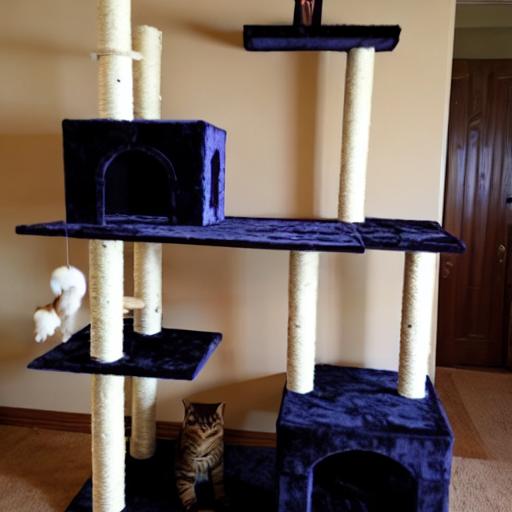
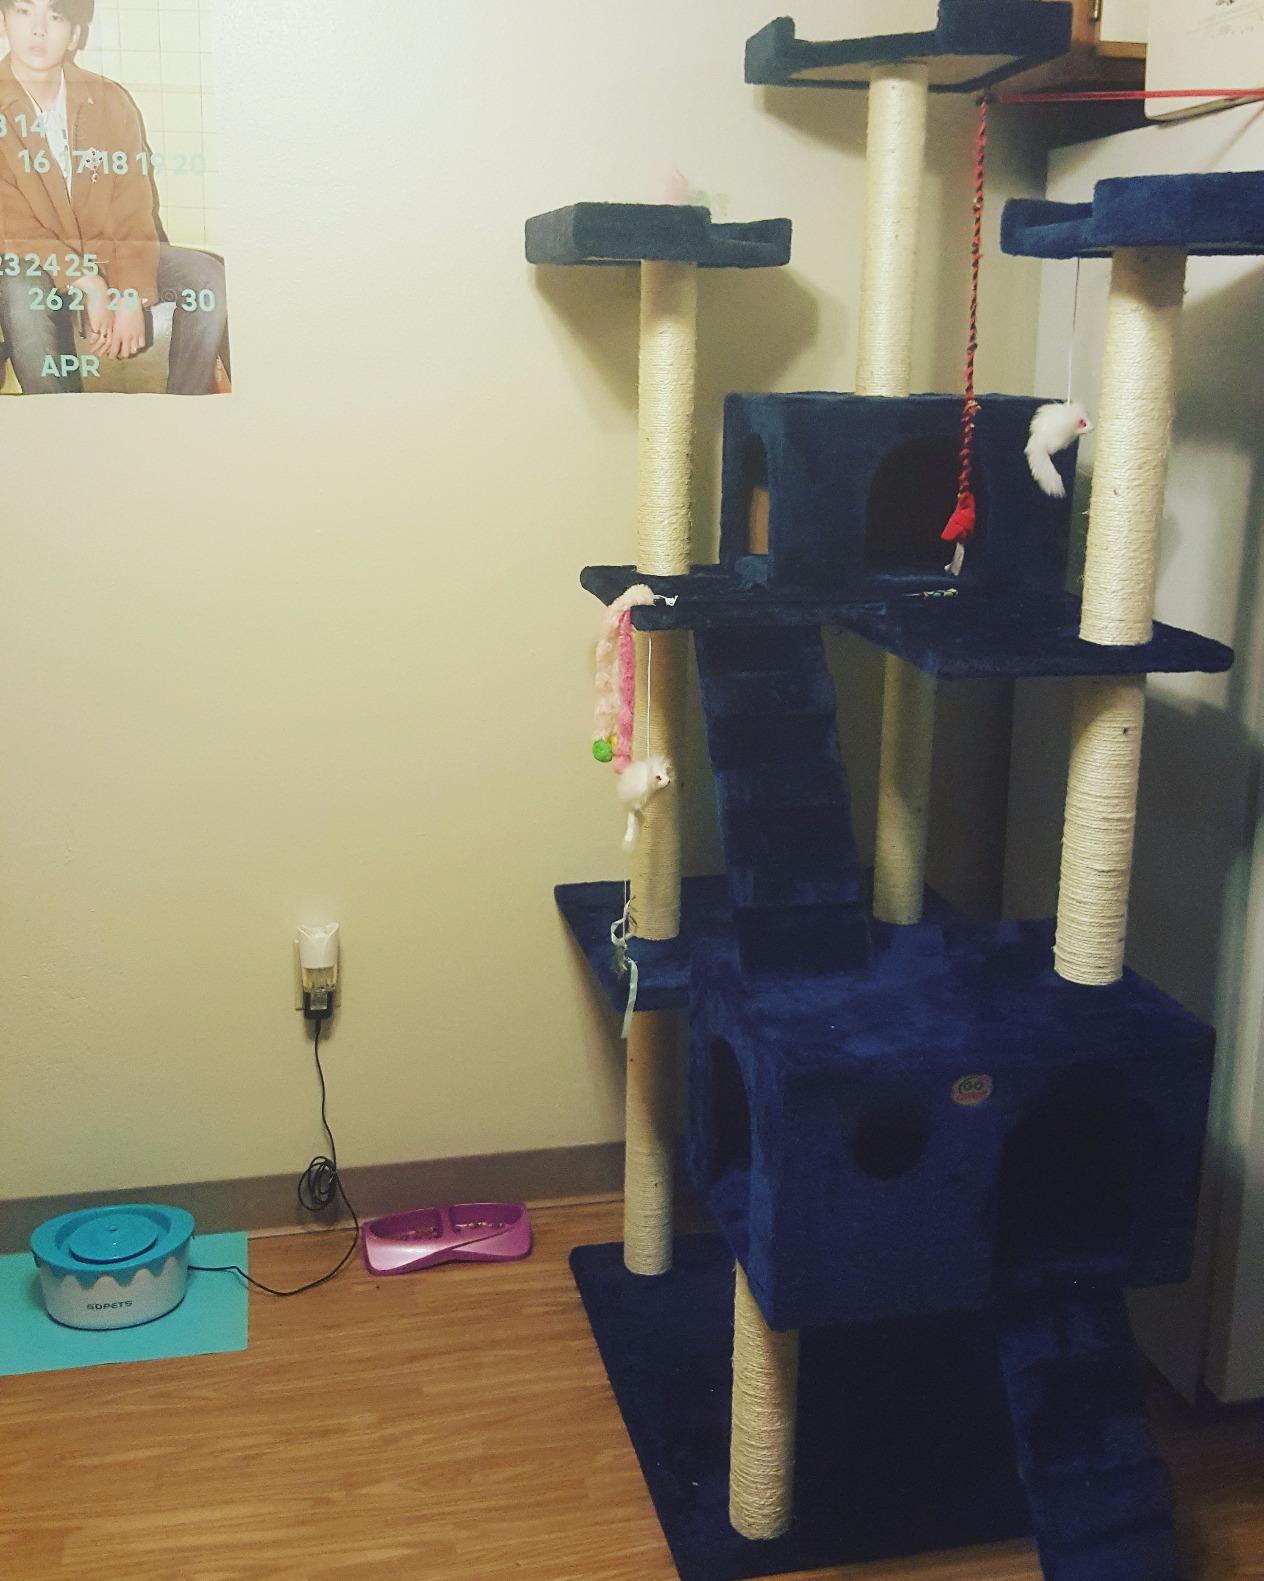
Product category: items_cat tree
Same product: no